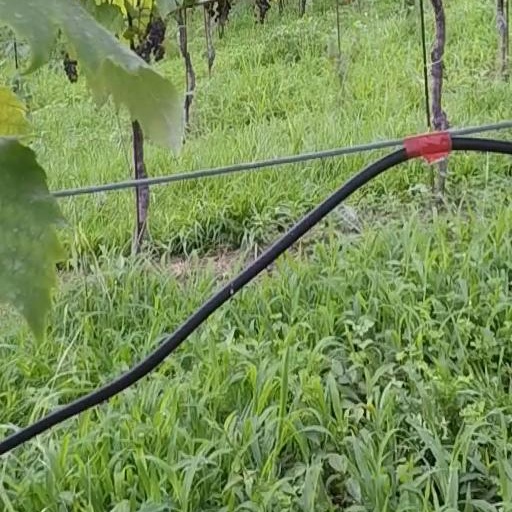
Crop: grape